Lander, Wyoming

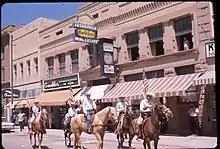
Lander's Fourth of July Parade in 1962.

Lander's economy is based on an array of industries and, like Wyoming as a whole, is supported by substantial tourism. Outdoor recreation along with healthcare, education, construction and retail sales make up much of the economy. The tourism season is primarily during summer months and though Lander and Fremont County are not near any major Interstate highway, the county generates significant income from travel related taxes.